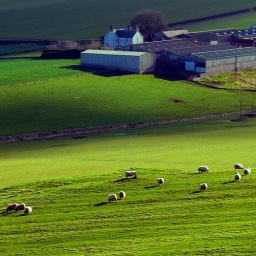
Scottish Borders hill sheep farm near Hume castle